Atmospheric icing

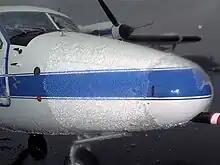
Ice contamination as a result of encountering supercooled large droplet (SLD) conditions

Icing conditions can be particularly dangerous to aircraft, as the built-up ice changes the aerodynamics of the flight surfaces and airframe and results in structural icing, which can increase the risk of a stall and potentially accidents.